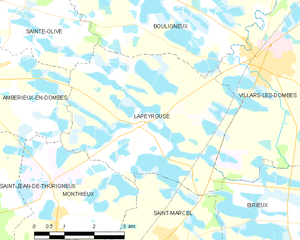
Carte des communes françaises: Lapeyrouse